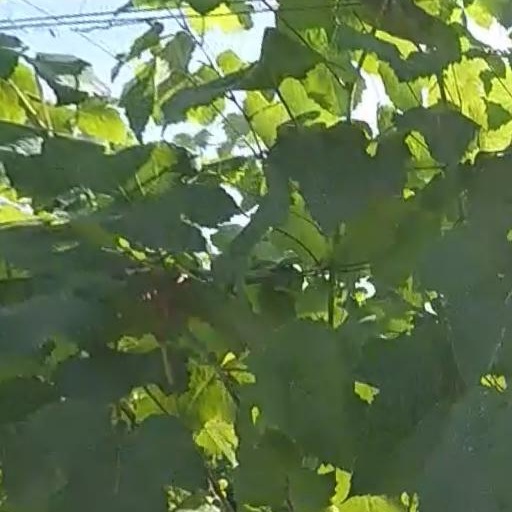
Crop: grape